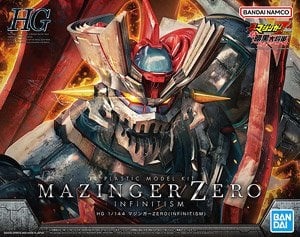
HG mazinger zero infinitism 鐵甲萬能俠 魔神Z zero 模型
Brand: Bandai
HG mazinger zero infinitism 鐵甲萬能俠 魔神Z zero 模型
Category: Toys & Games > Toys > Robotic Toys